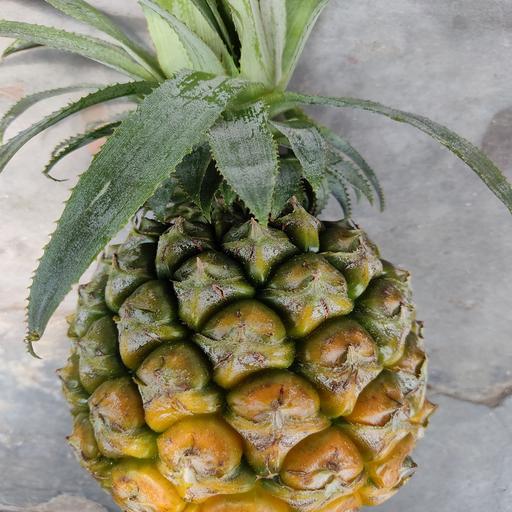
Crop type: Pineapple